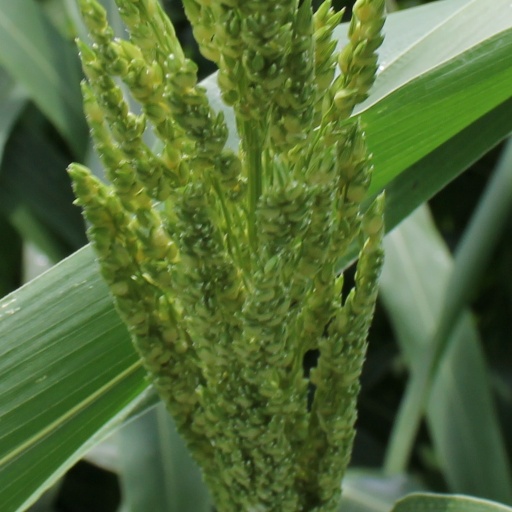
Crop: sorghum